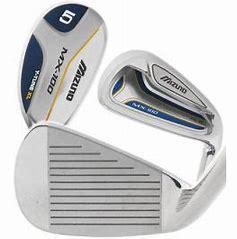
Brand: Mizuno
Model: 100